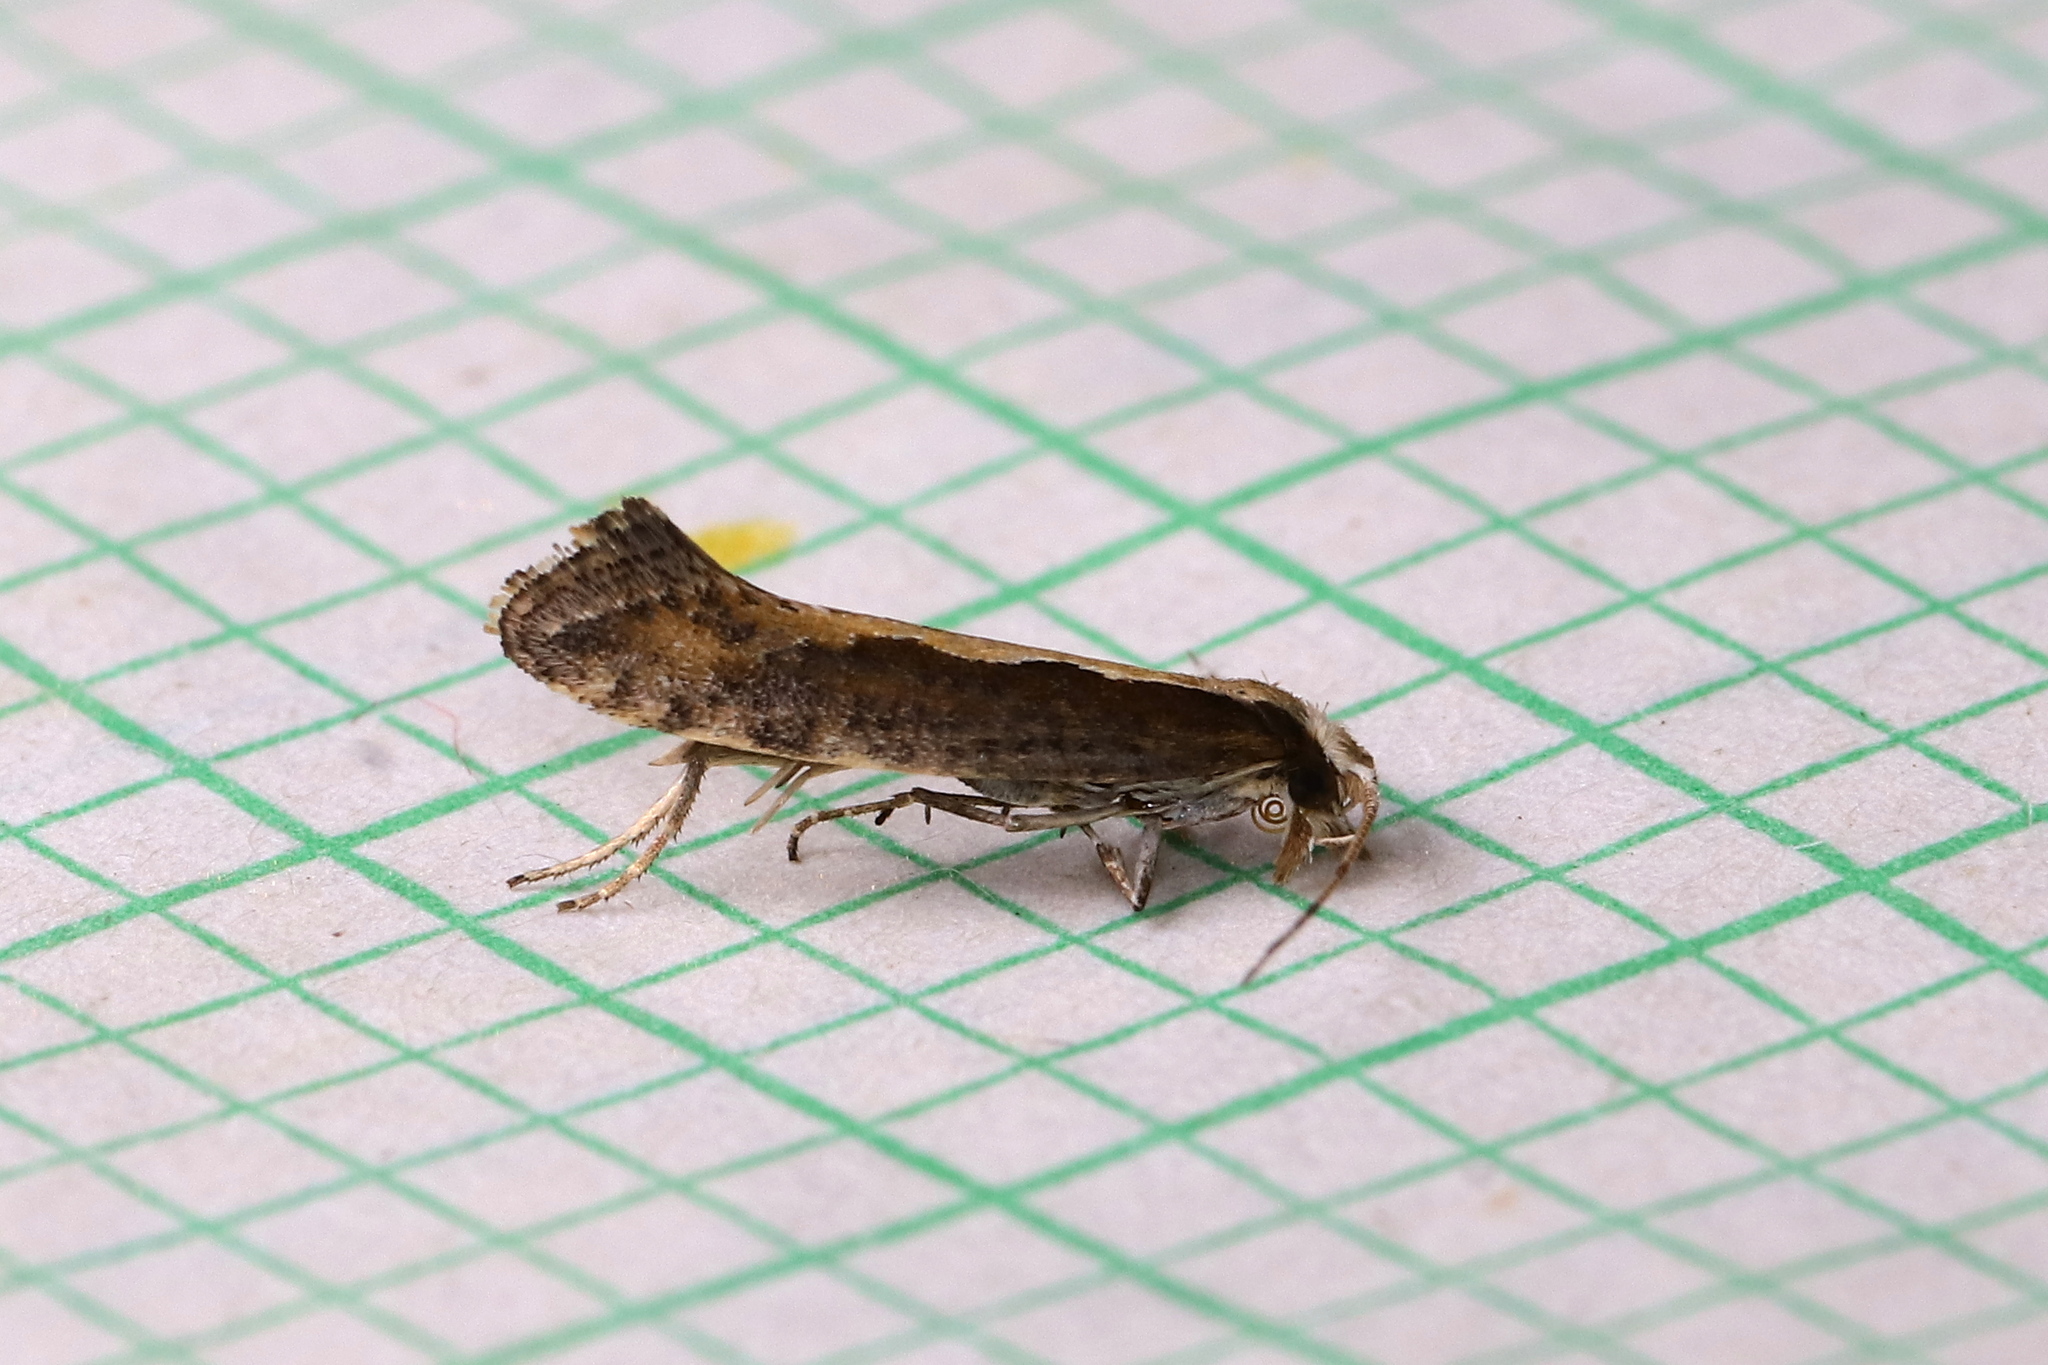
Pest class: diamondback_moth